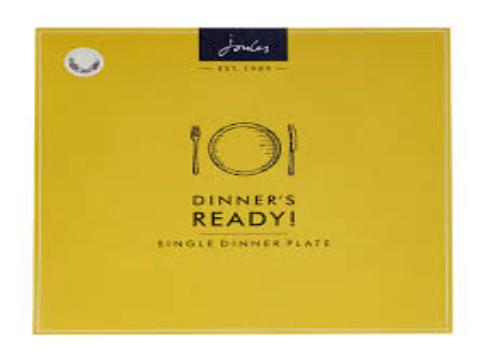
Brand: JOULES
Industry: Clothes